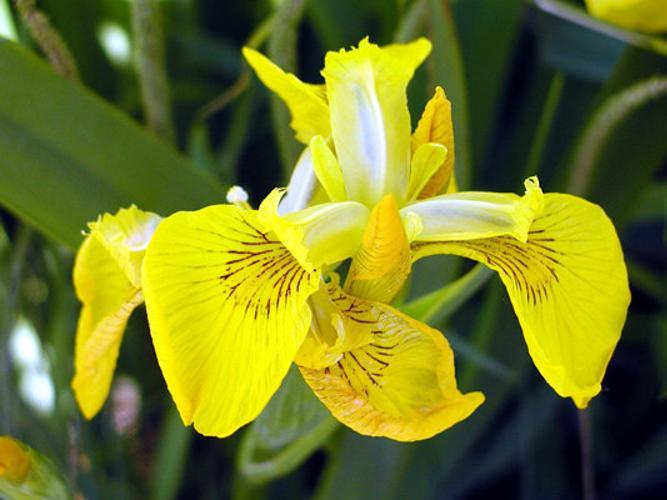
Label: yellow iris